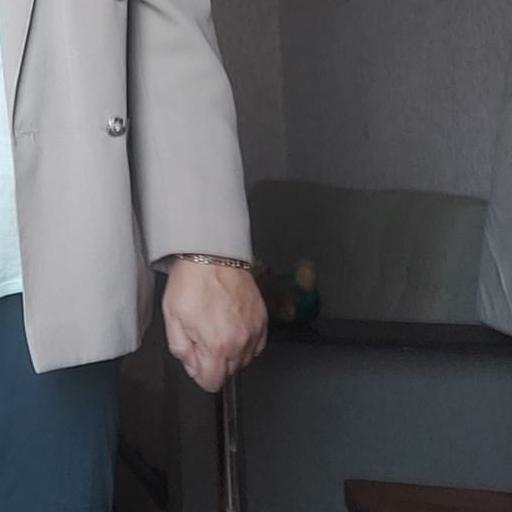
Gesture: no_gesture